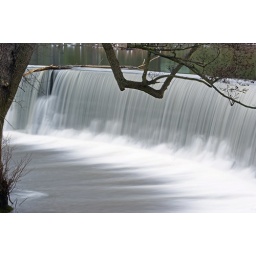
Slow shutter speeds showing water flowing over the Horse shoe weir on River Derwent at Belper